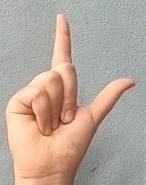
ASL sign: L